893 Naval Air Squadron

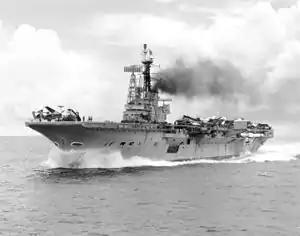
HMS "Centaur"

In August 1960, 893 Naval Air Squadron was reformed at RNAS Yeovilton (HMS "Heron"), equipped with six de Havilland Sea Vixen FAW.1 jet fighter aircraft. The squadron's first detachment was to the , prior to its commissioning on 1 September. Subsequently, the squadron flew to join HMS "Ark Royal" near Malta in November. By the time of the Kuwait crisis in June 1961, the squadron was aboard the lead ship of her class, , and it later operated in both the Far East and the Mediterranean regions before transferring to HMS "Victorious" in August 1963. This vessel then embarked on an extended deployment to the Far East, which included stops in Hong Kong, Japan, the Philippines, and Australia. During a period of heightened tensions with Indonesia, the squadron was placed on alert and disembarked at RAF Tengah, Singapore, from June to August 1964 while the ship underwent refitting in HMNB Singapore. Upon returning to the United Kingdom, the squadron was disbanded at RNAS Yeovilton in July 1965.